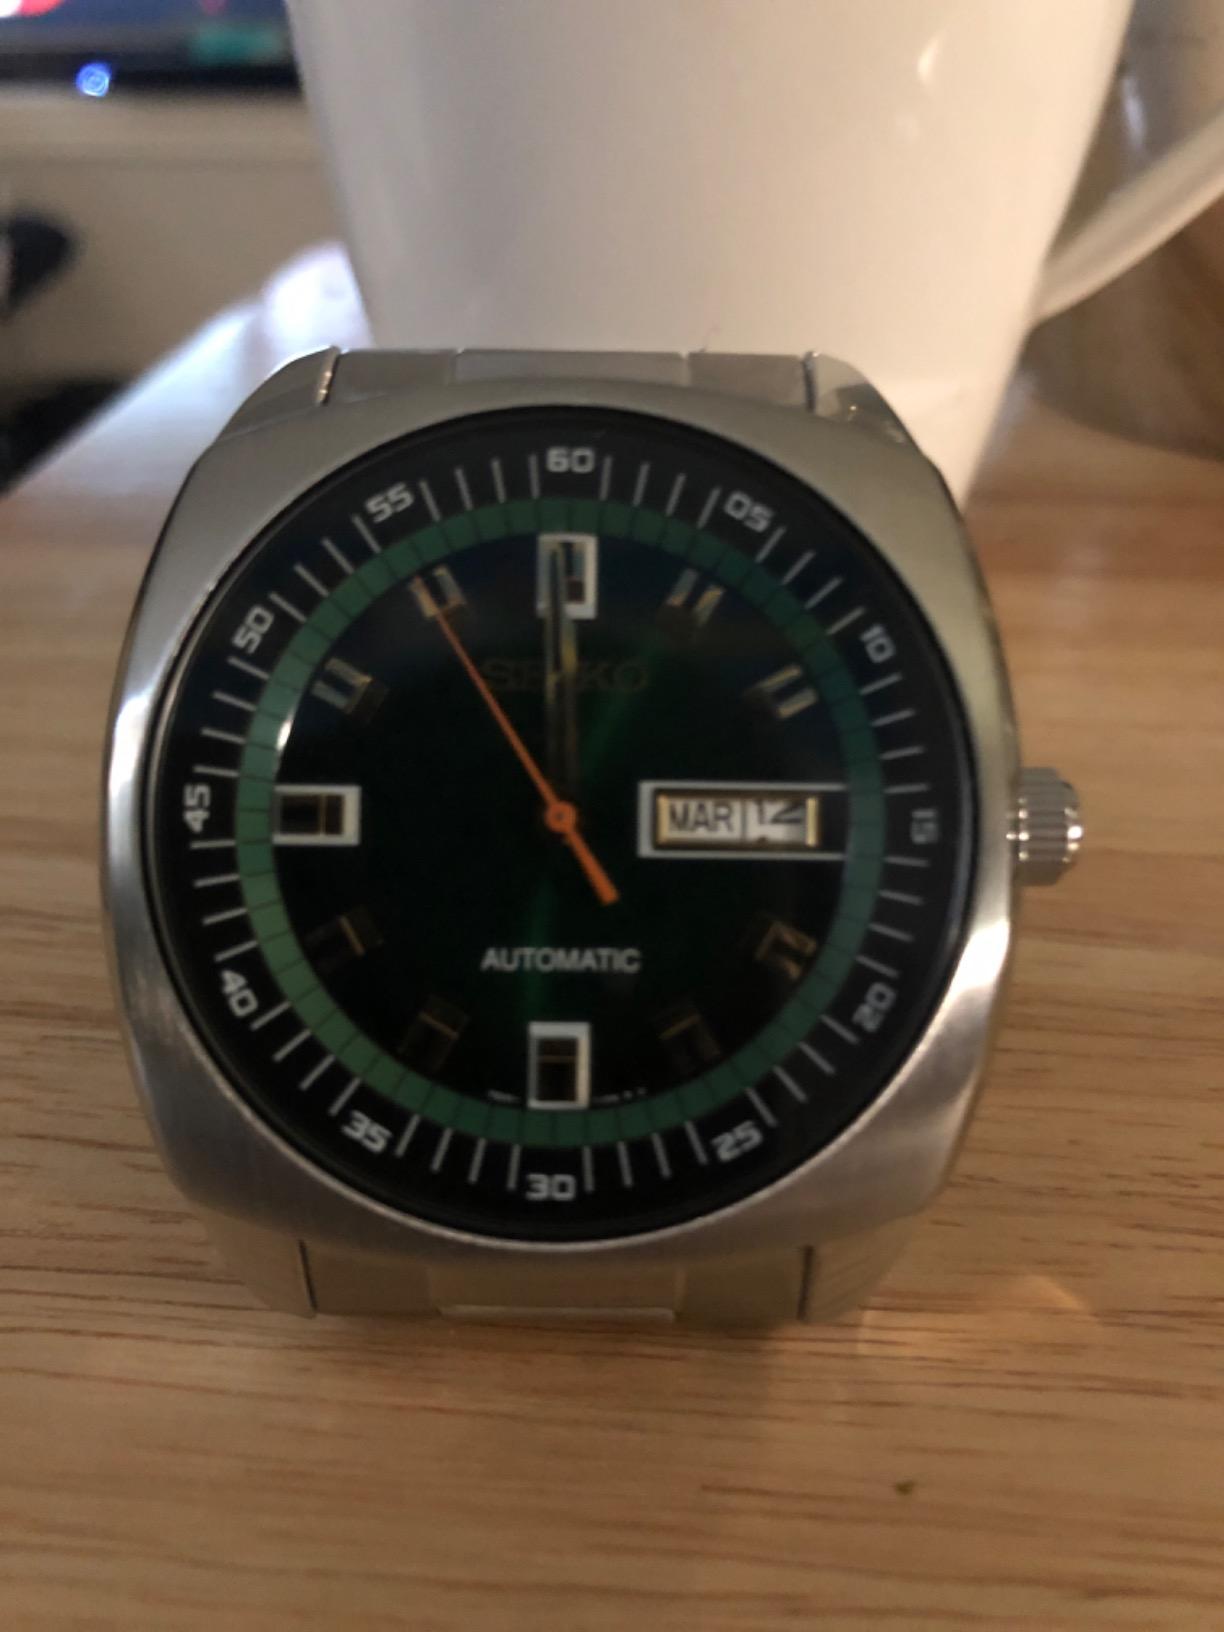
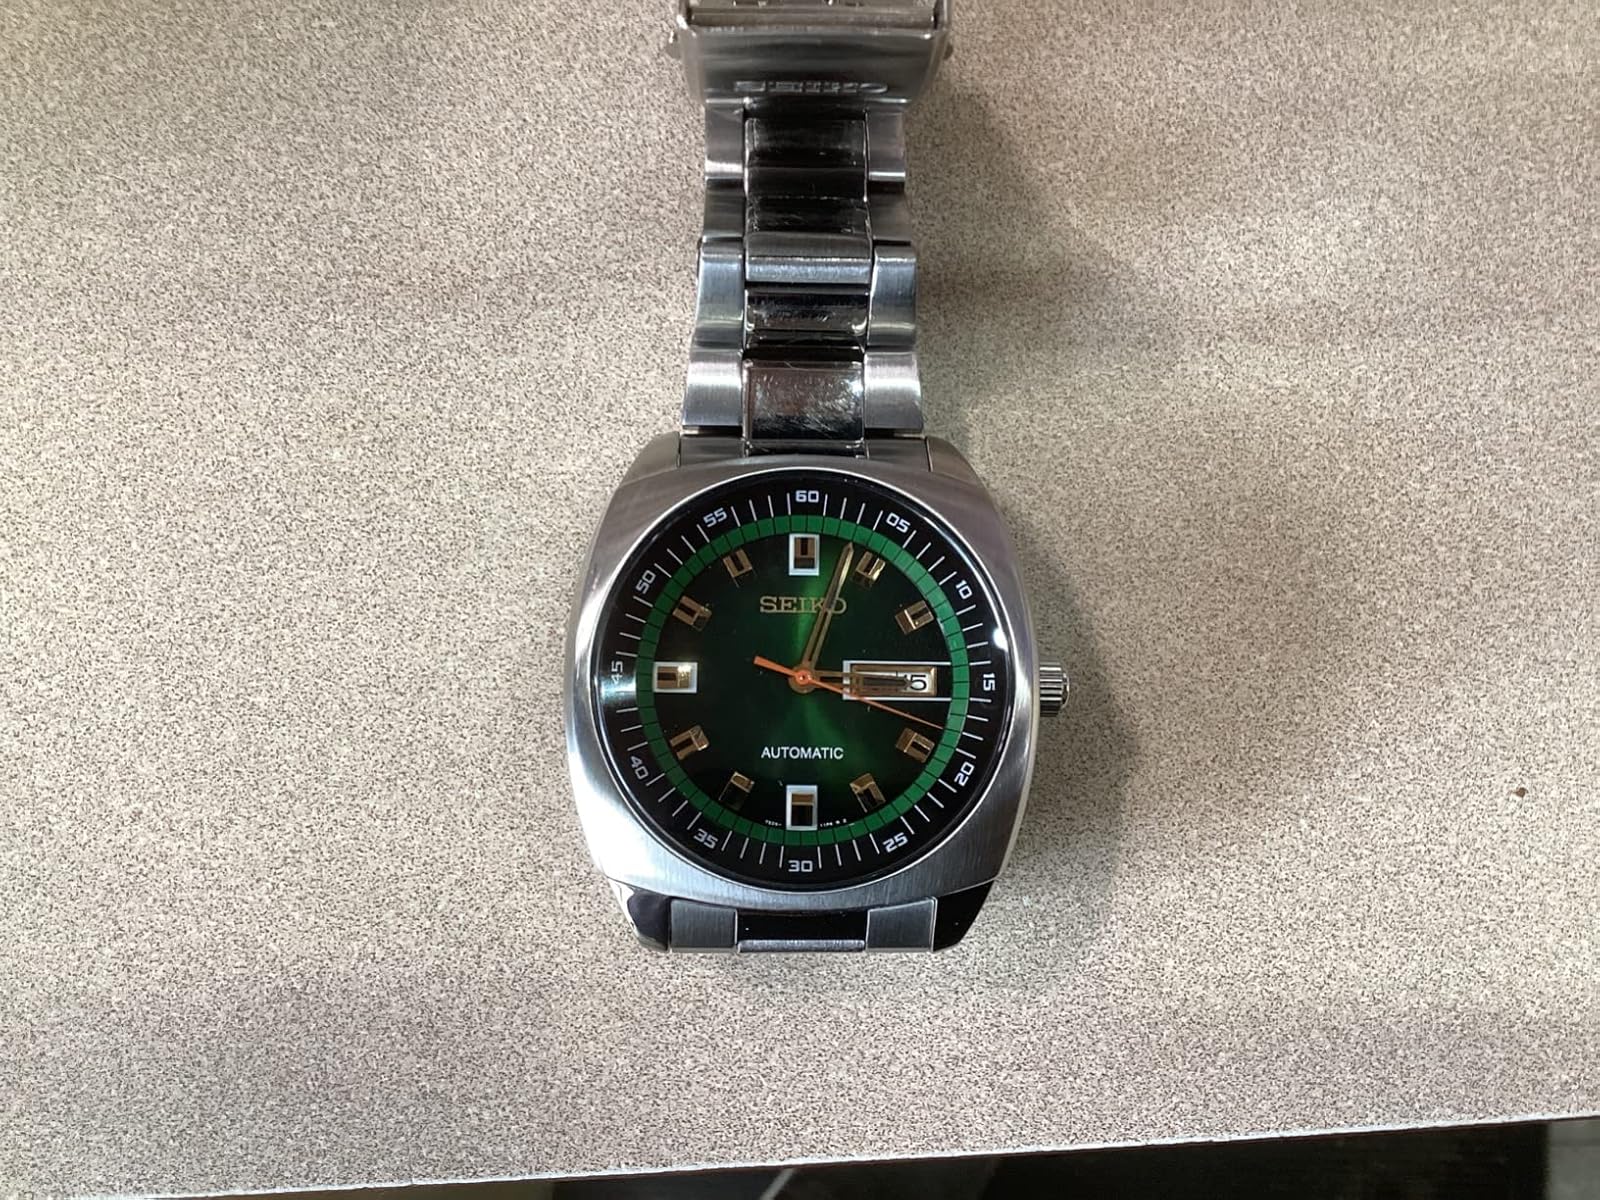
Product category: accessories_watch
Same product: yes